William-Adolphe Bouguereau

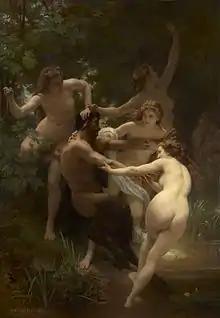
"Nymphs and Satyr", 1873, oil on canvas, 260 × 180 cm (102.4 × 70.9 in), Clark Art Institute

Bouguereau became a student at the . To supplement his formal training in drawing, he attended anatomical dissections and studied historical costumes and archeology. He was admitted to the studio of François-Édouard Picot, where he studied painting in the academic style. "Dante and Virgil in Hell" (1850) was an early example of his neo-classical works. Academic painting placed the highest status on historical and mythological subjects and Bouguereau determined to win the , which would gain him a three-year residence at the Villa Medici in Rome, Italy, where, in addition taking formal lessons, he could study firsthand the Renaissance artists and their masterpieces, as well as Greek, Etruscan, and Roman antiquities.